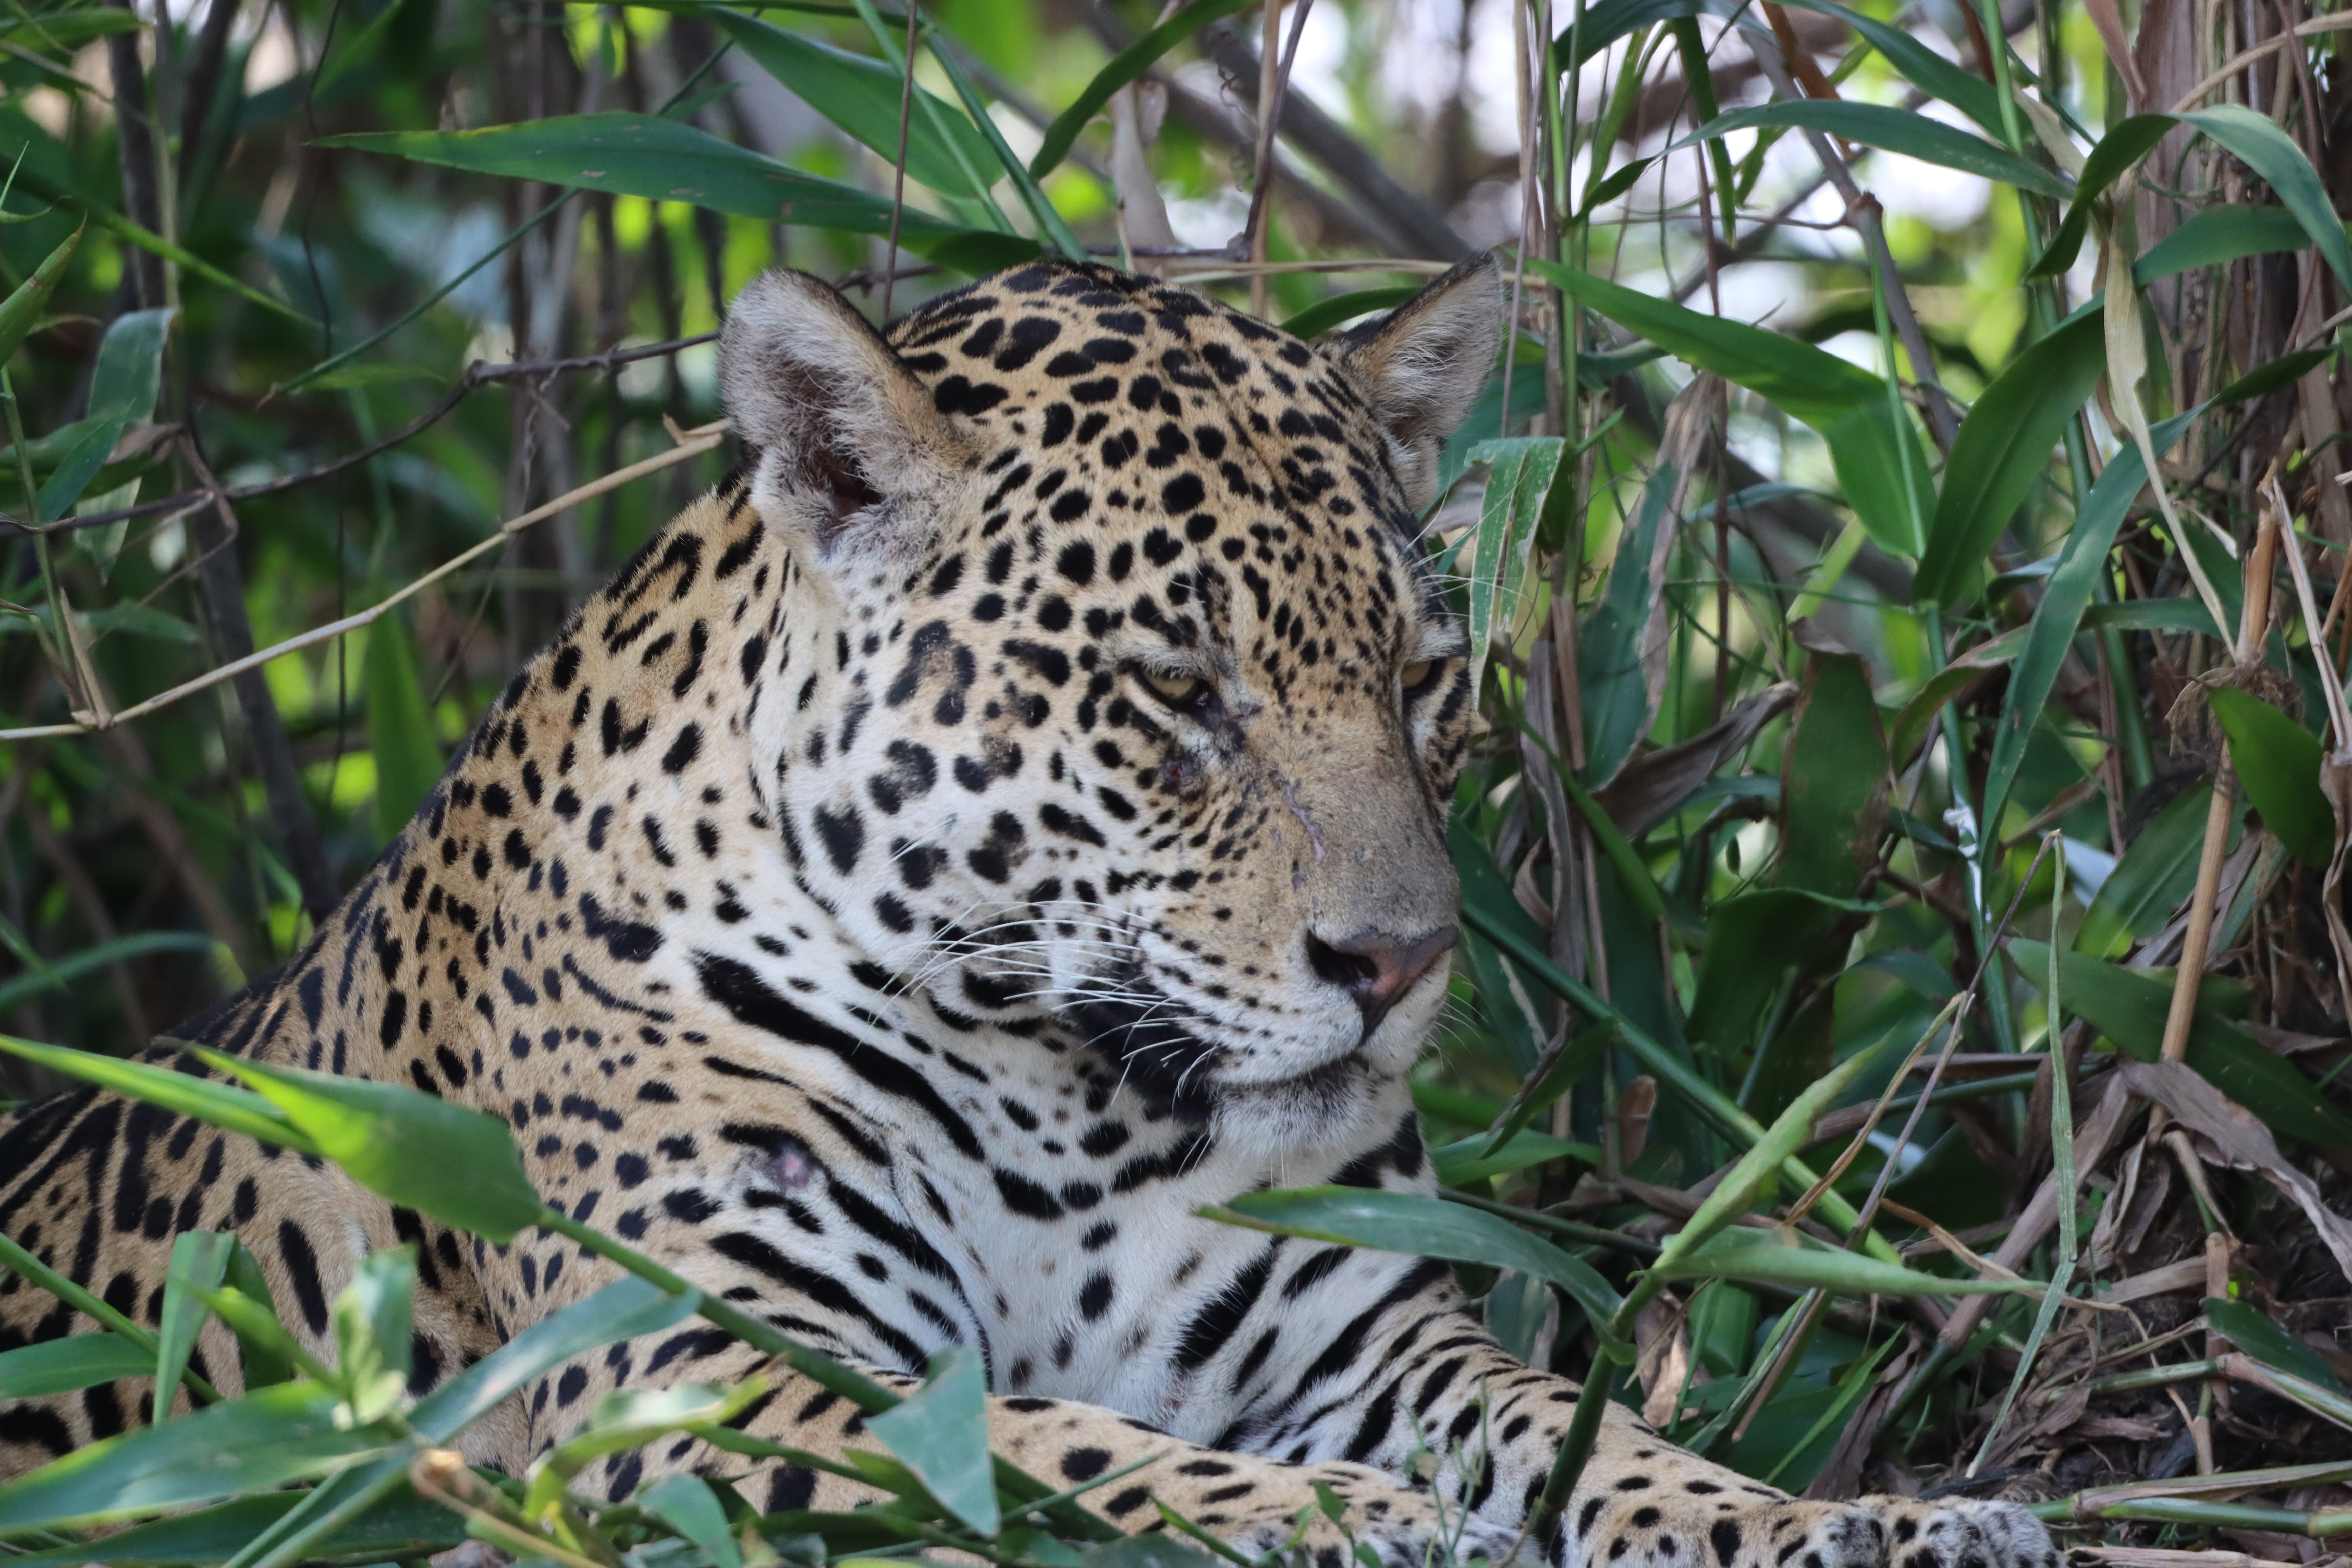
Jaguar: Kamaikua